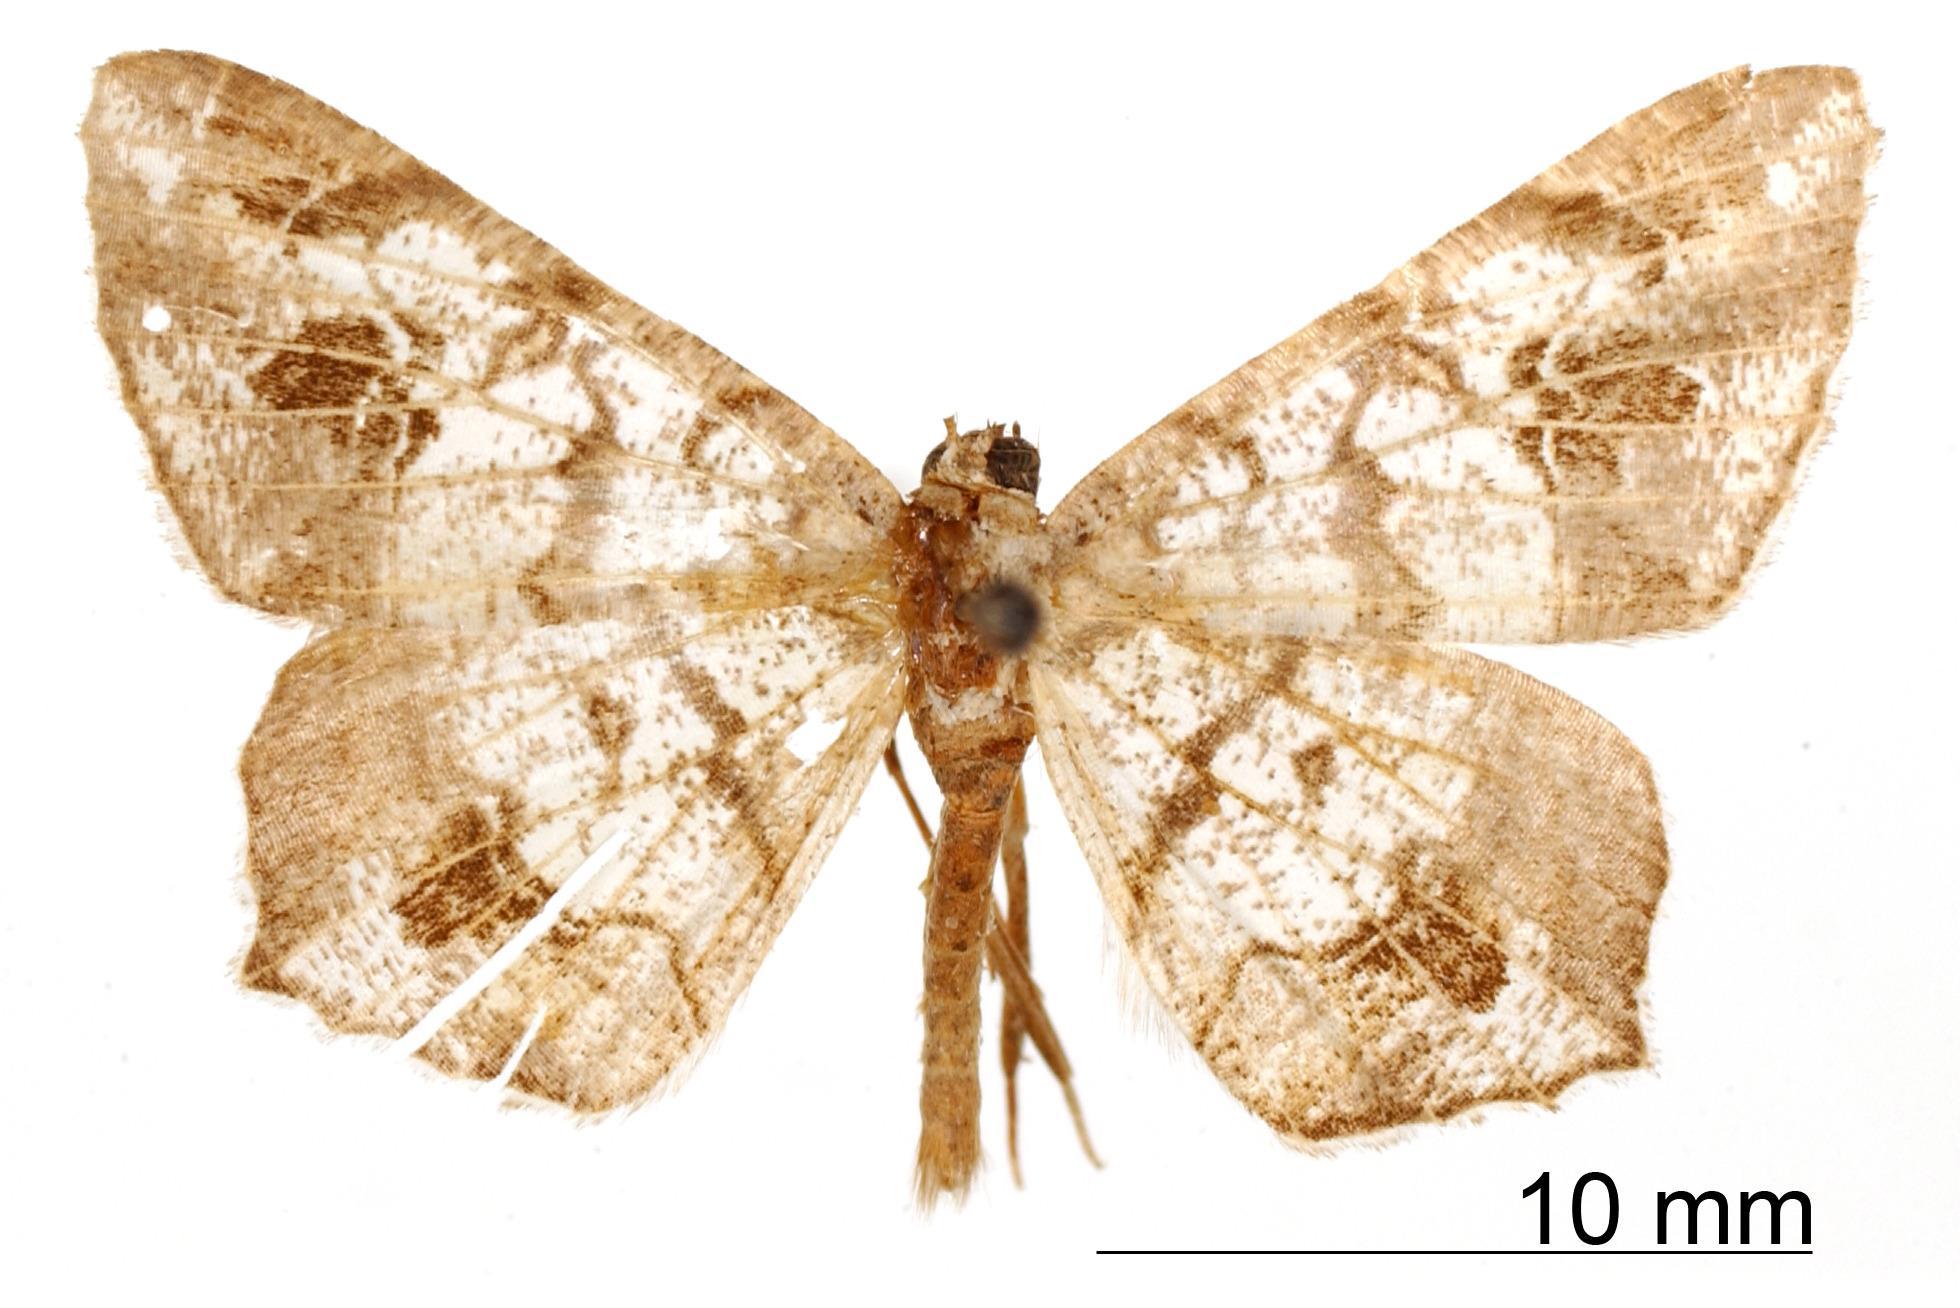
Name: Semiothisa phaneorphleps
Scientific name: Semiothisa phaneorphleps Dyar, 1913
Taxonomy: Animalia, Arthropoda, Insecta, Lepidoptera, Geometridae, Ennominae
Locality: Misantla, Mexico, Mexico